Doraemon: The Records of Nobita, Spaceblazer

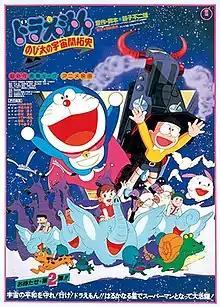
Theatrical release poster

is a 1981 Japanese animated science fiction neo-western film based on the second volume of the same name of the "Doraemon Long Stories" series. The film was released in the theatres of Japan on 14 March 1981. It is the 2nd Doraemon film. In 2009, the film was remade as "". It is based on the 1979 chapter "The Amazing Nobitaman" and the 1980 chapter "Wild Wild Nobita".